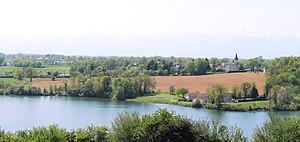
Luquet (Hautes-Pyrénées)
Le nom d'enclaves bigourdanes est employé pour désigner deux entités territoriales appartenant au département français des Hautes-Pyrénées, entièrement enclavées dans le département voisin des Pyrénées-Atlantiques. Il s'agit à proprement parler d'exclaves des Hautes-Pyrénées au sein des Pyrénées-Atlantiques, et donc de la région Occitanie en Nouvelle-Aquitaine.
Luquet est une commune française située dans le département des Hautes-Pyrénées, en région Occitanie.